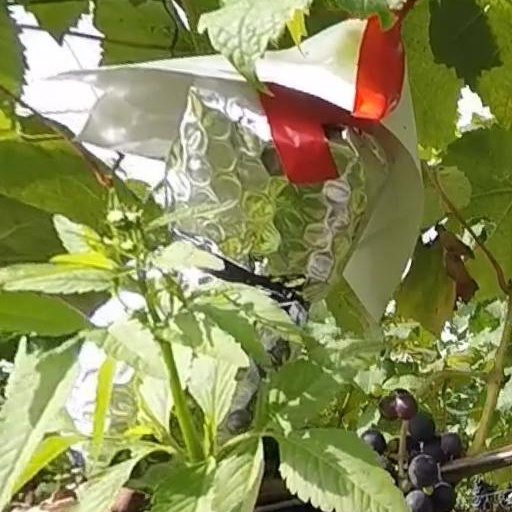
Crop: grape